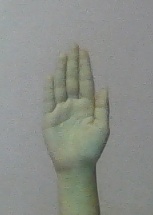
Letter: seen